David Kushner (singer-songwriter)

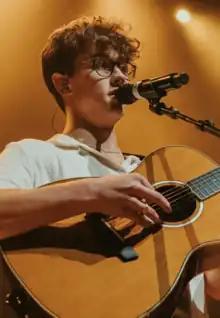
Kushner in 2022

David Alan Kushner II (born September 6, 2000) is an American singer-songwriter. Raised in the suburbs of Chicago, Illinois, he moved to Los Angeles, California, and began releasing music. Kushner's song "Miserable Man" (2022) went viral on TikTok and peaked at number 11 on the charts in Norway and number 19 in Ireland, additionally reaching the top 40 in Australia, New Zealand, and the United Kingdom. Along with the single "Mr. Forgettable", it appeared on his debut extended play "Footprints I Found" (2022). Kushner received 556 million streams within a year of releasing music. His song "Daylight" was released on April 14, 2023, and also gained huge traction on TikTok; the song would appear on his debut album "The Dichotomy" (2024). Kushner has served as the opening act for one of Lauv's tours. He headlined the "Daylight 2.0" tour.